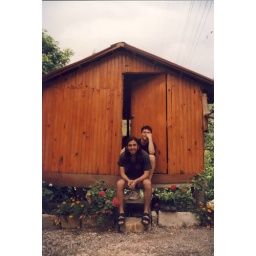
buddies in the tree house